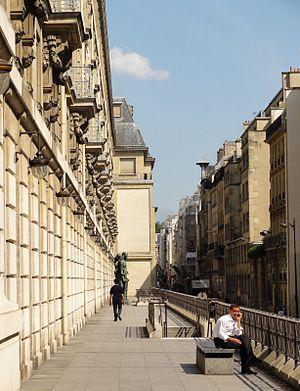
La rue de Lille est une voie nommée d'après Lille, ville française du Nord. Plusieurs communes françaises comportent une telle voie.